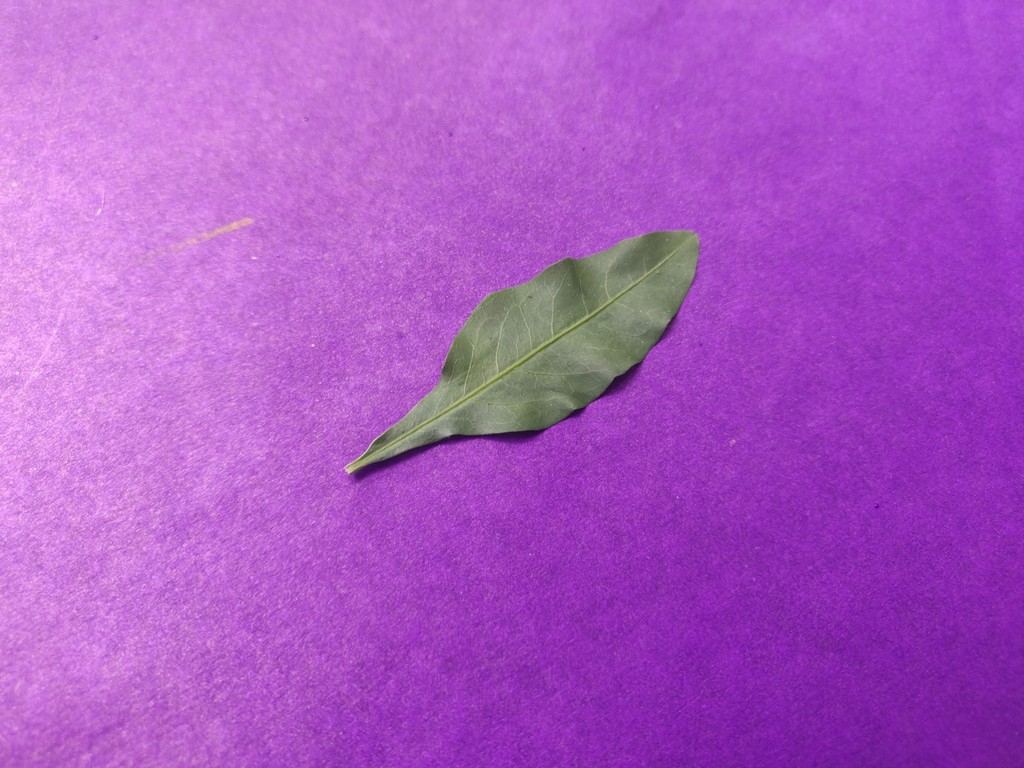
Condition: Healthy
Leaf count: single
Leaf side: front